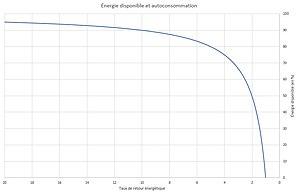
L'énergie nette relative est représentée en fonction du ErOEI. Le complément n'est autre que de l'autoconsommation. Travail inspiré de https://www.techniques-ingenieur.fr/actualite/articles/chronique-retour-energetique-39038/
L'EROEI, ERoEI, ou EROI ou en français TRE : taux de retour énergétique, est le ratio d'énergie utilisable acquise à partir d'une source donnée d'énergie, rapportée à la quantité d'énergie dépensée pour obtenir cette énergie. Quand l'EROEI d'une ressource est inférieur ou égal à 1, cette source d'énergie devient un « puits d'énergie », et ne peut plus être considérée comme une source d'énergie primaire.
L’énergie grise, ou énergie intrinsèque, est la quantité d'énergie consommée lors du cycle de vie d'un matériau ou d'un produit : la production, l'extraction, la transformation, la fabrication, le transport, la mise en œuvre, l'entretien et enfin le recyclage, à l'exception notable de l'utilisation. L'énergie grise est en effet une énergie cachée, indirecte, au contraire de l'énergie liée à l'utilisation, que le consommateur connaît, ou peut connaître aisément. Chacune des étapes mentionnées nécessite de l'énergie, qu'elle soit humaine, animale, électrique, thermique ou autre. En cumulant l'ensemble des énergies consommées sur l'ensemble du cycle de vie, on peut prendre la mesure du besoin énergétique d'un bien.